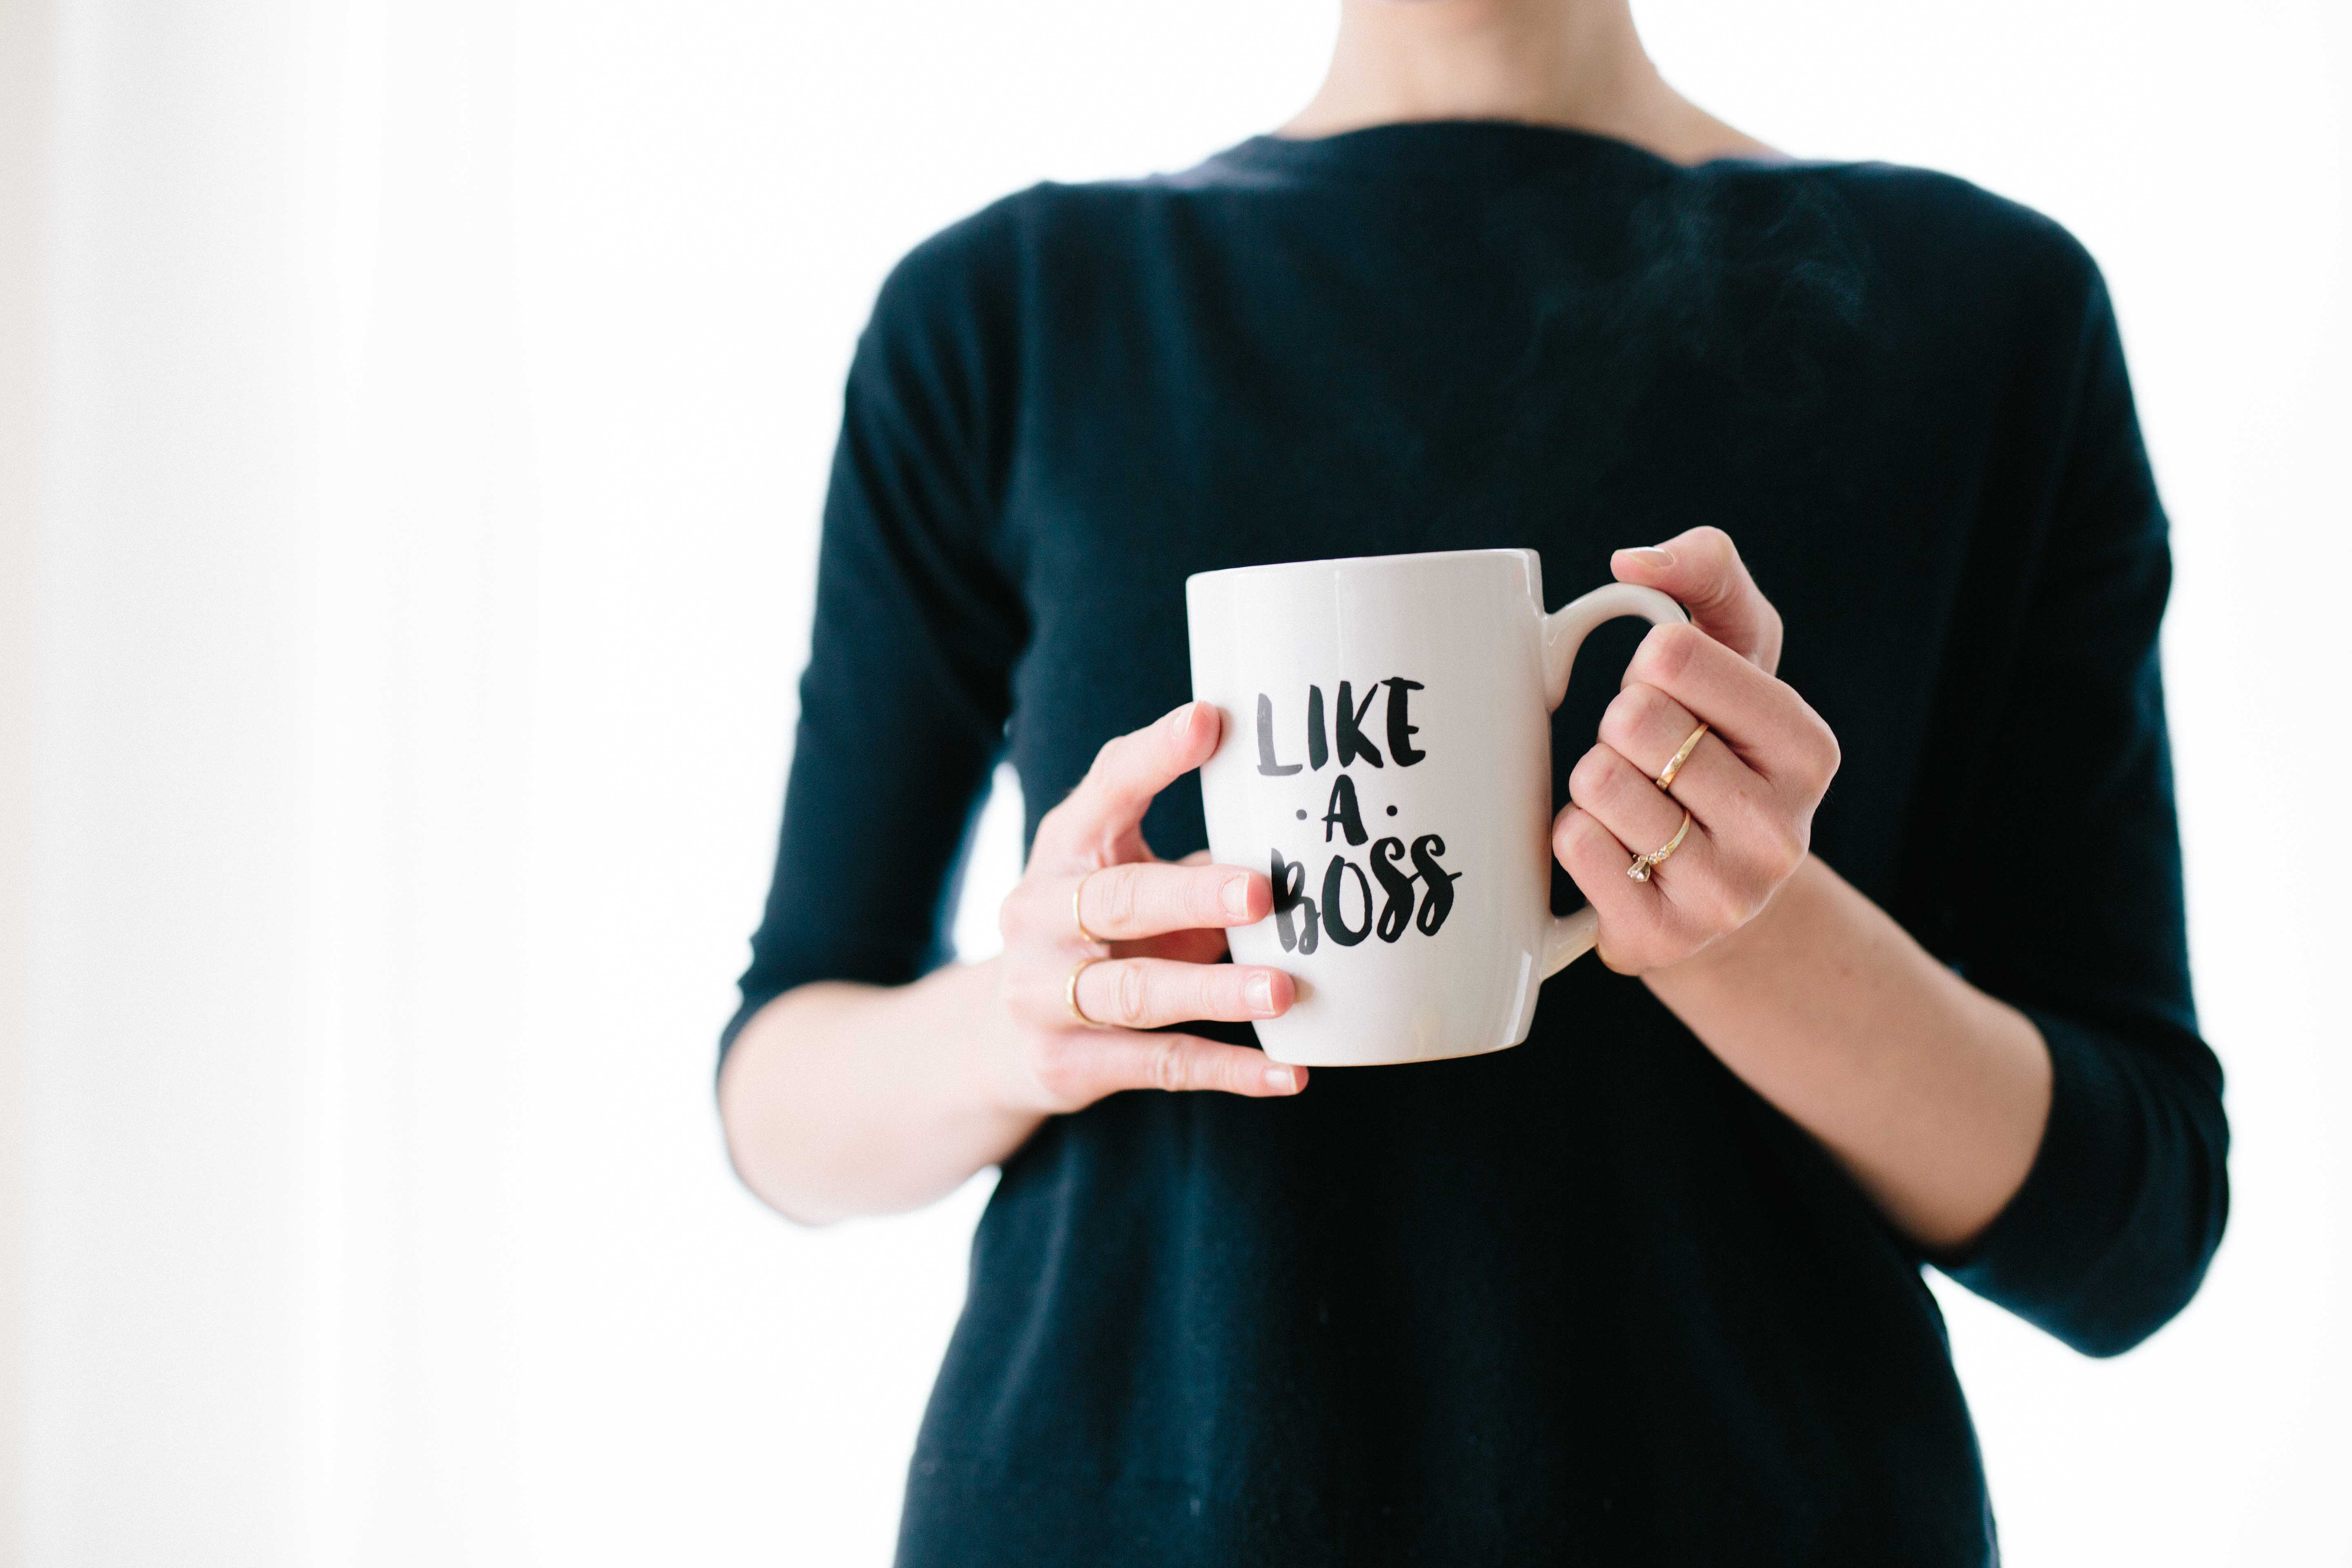
hand, finger, clothing, outerwear, brand, sleeve, t shirt, formal wear